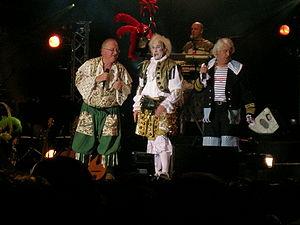
De gauche à droite
Tri Yann [ˈtriː ˈjãnː] est un groupe folk rock français originaire de Nantes formé en 1969. Le style musical du groupe est principalement influencé par la musique et la chanson bretonne ainsi que les autres musiques celtiques.